SpongeBob SquarePants: Legend of the Lost Spatula

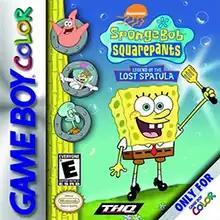
North American cover art

SpongeBob SquarePants: Legend of the Lost Spatula is a 2001 platform action video game developed by Vicarious Visions and published by THQ for the Game Boy Color handheld game console. It is the first video game to be based on "SpongeBob SquarePants". The game's story centers on SpongeBob SquarePants, a sea sponge who lives in the undersea town of Bikini Bottom and works for Mr. Krabs as the fry cook of the Krusty Krab fast food restaurant. SpongeBob is destined to become the ocean's greatest fry cook, and must embark on a quest to retrieve a golden spatula from the Flying Dutchman, a pirate ghost. The game features platforming-style gameplay, as well as many characters from the television series.